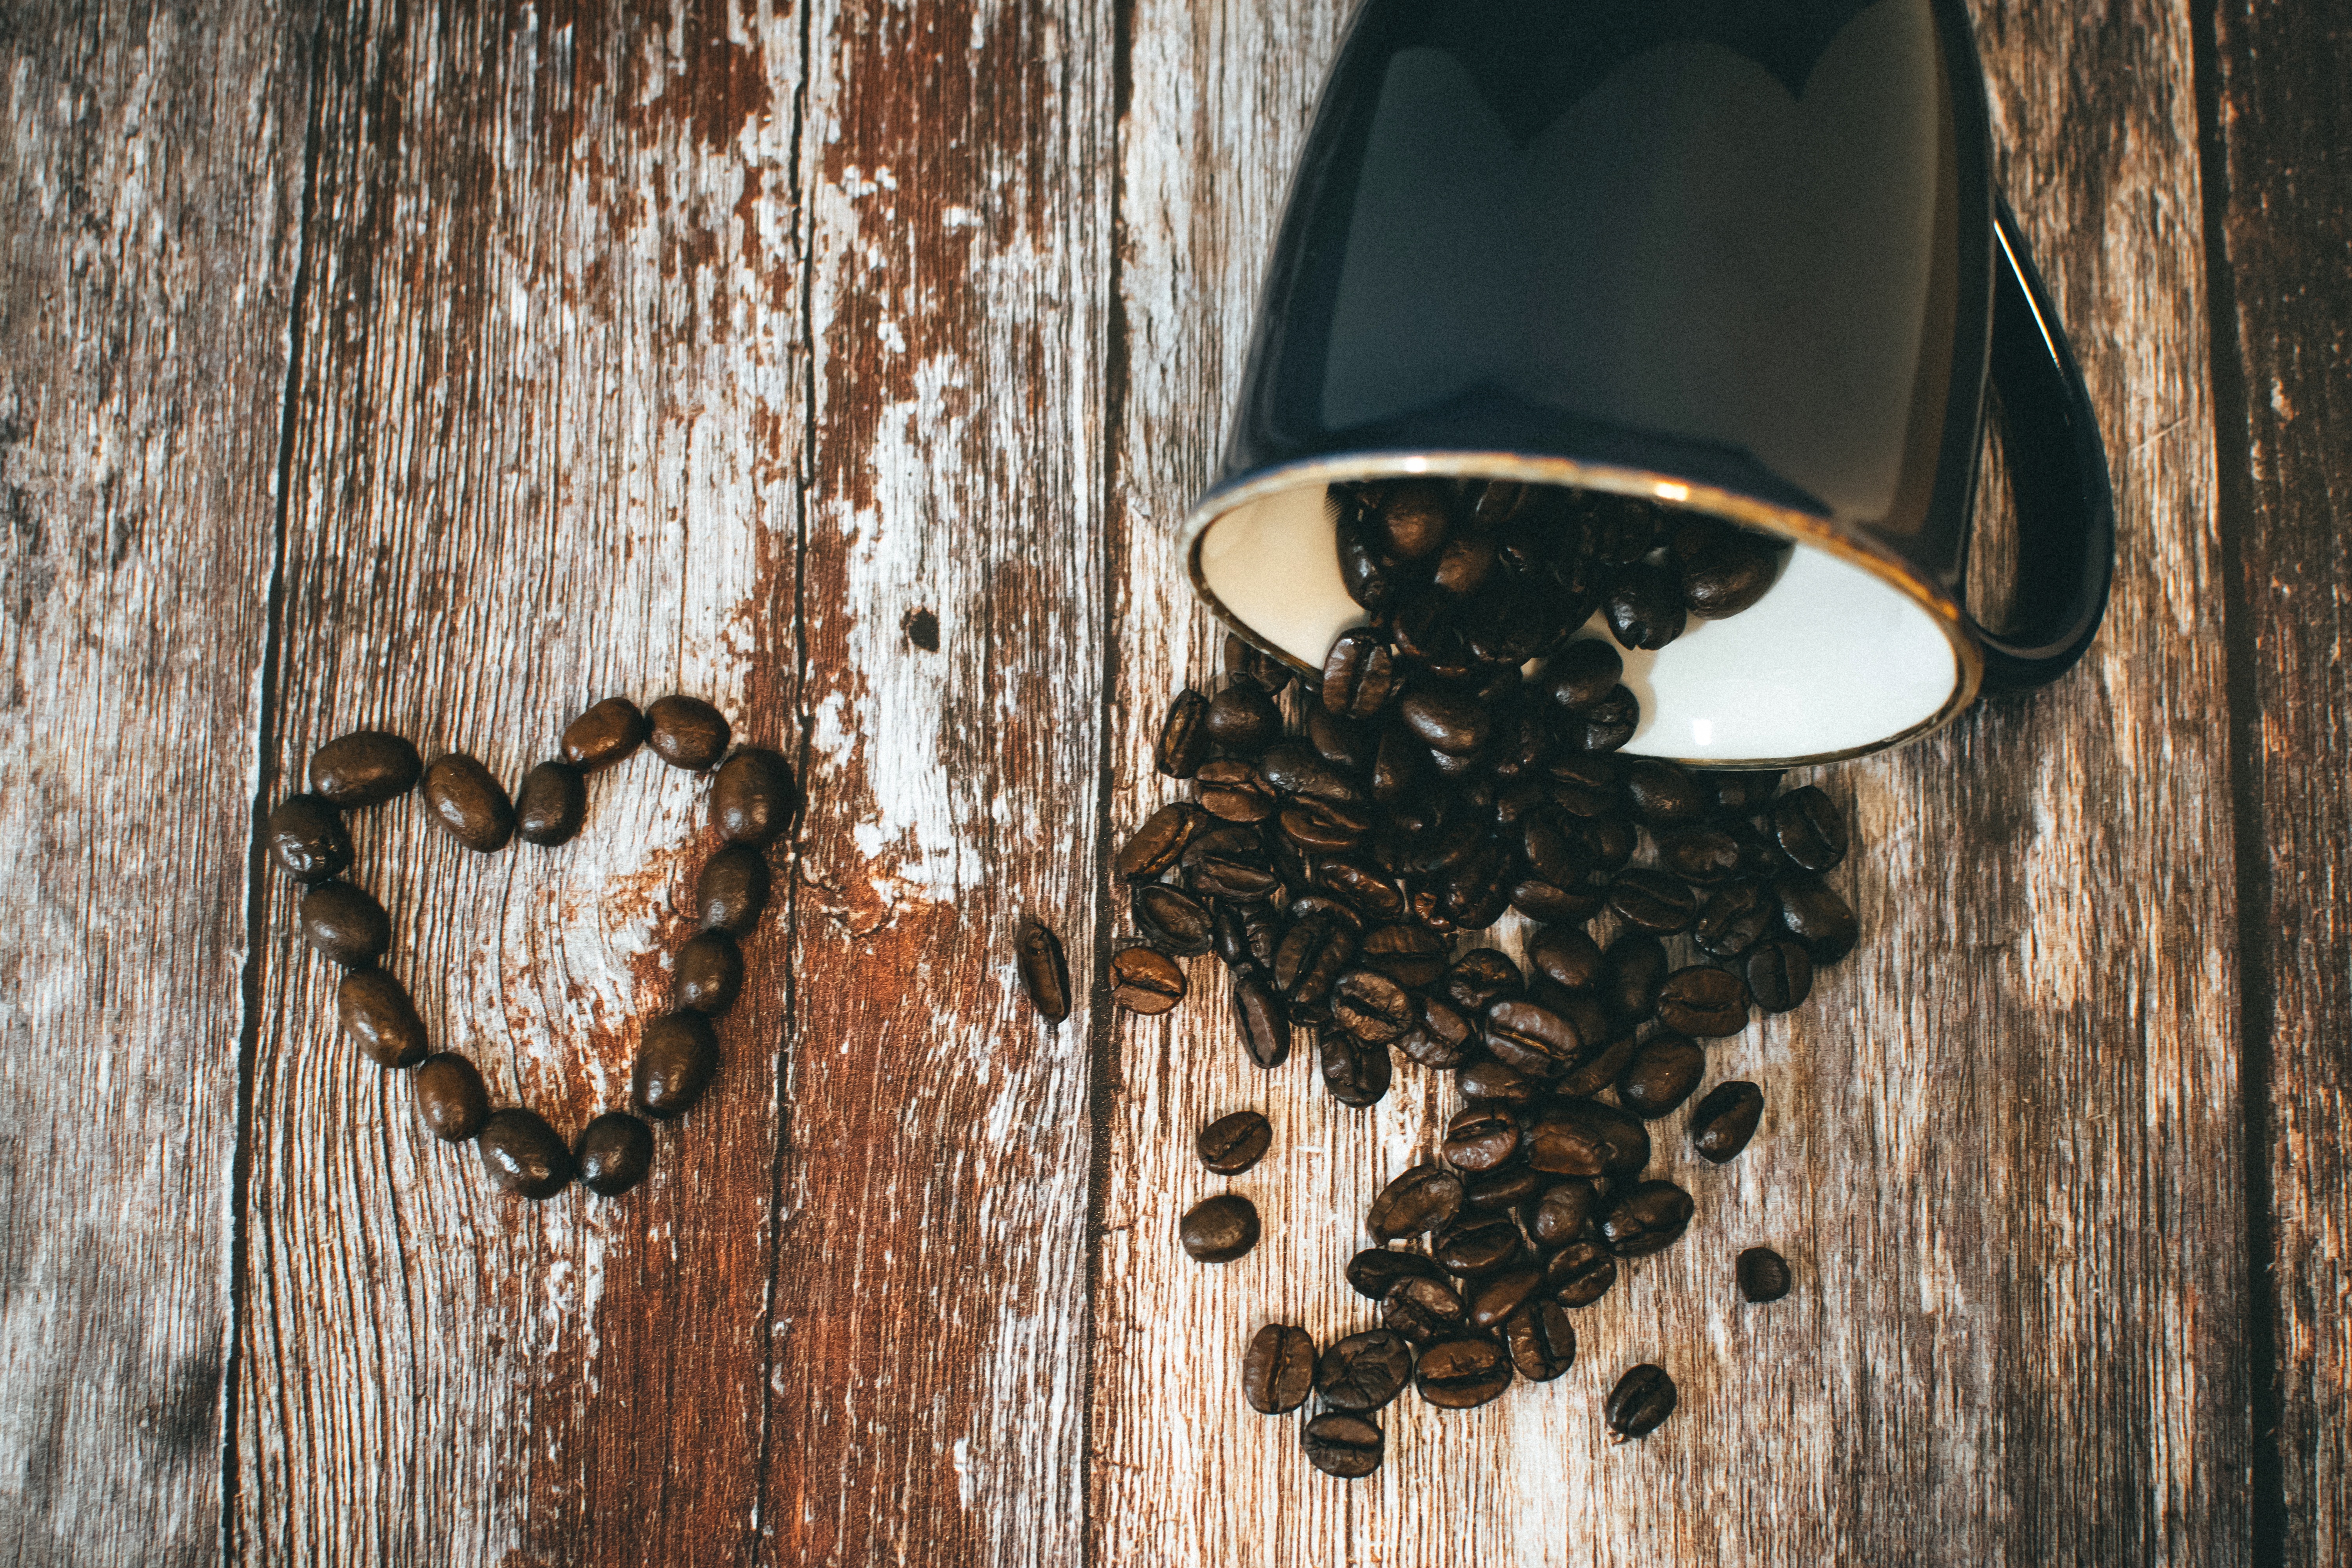
wood, still life photography, door, rust